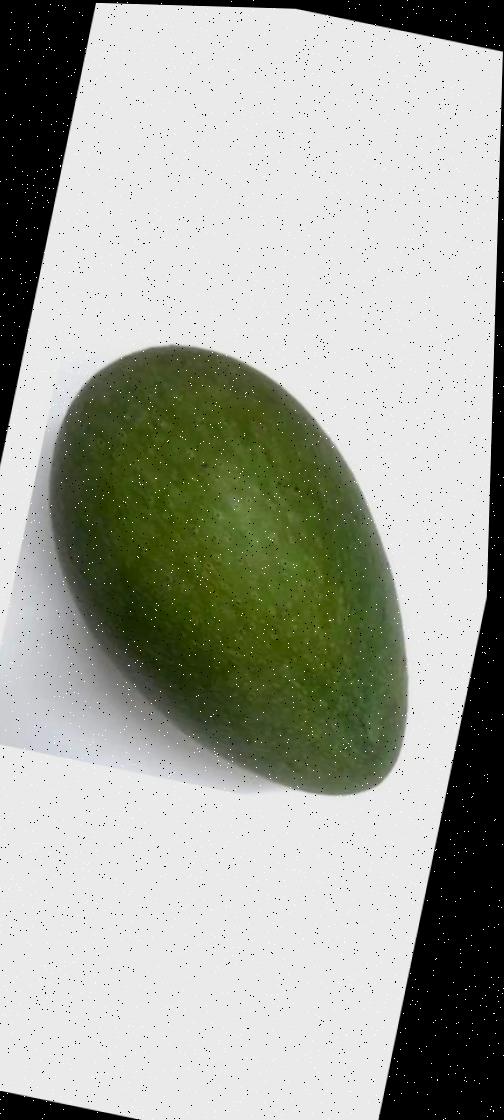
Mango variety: Ashshina Zhinuk